Eric Hilgendorf

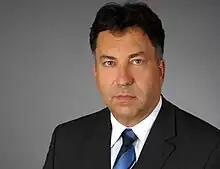
Eric Hilgendorf, Dean of Würzburg Law Faculty (Photo 2011)

Eric Andreas Hilgendorf (born 3 December 1960) is a German professor of law and legal philosopher. He holds the Chair in Criminal Law, Criminal Procedure, Legal Theory, and Information and Computer Science Law at the University of Würzburg. Hilgendorf is one of Germany's most influential scholars in the field of criminal law, with special focuses on IT law as well as on artificial intelligence and law.